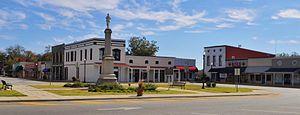
La ville de Clayton est le siège du comté de Barbour, dans l'État de l'Alabama, aux États-Unis. Au recensement de 2000, sa population était de 1 475 habitants.